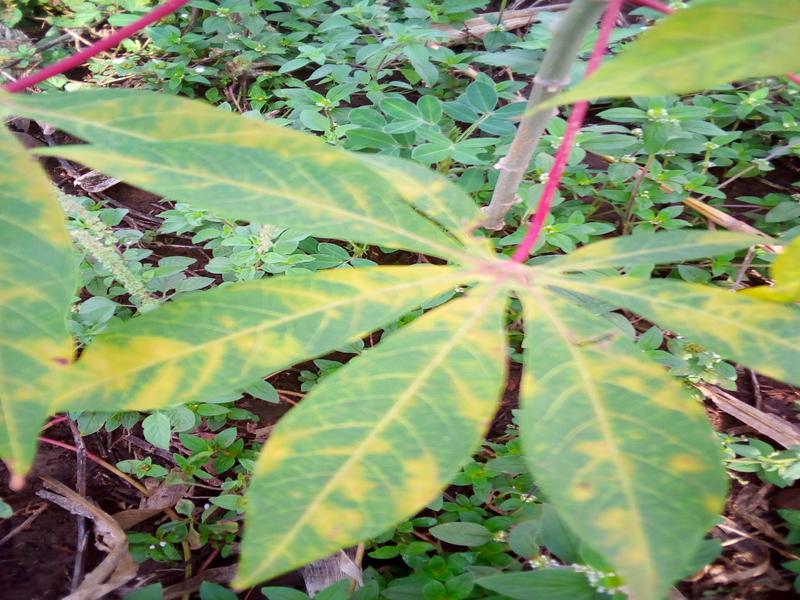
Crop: cassava
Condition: brown_streak_disease